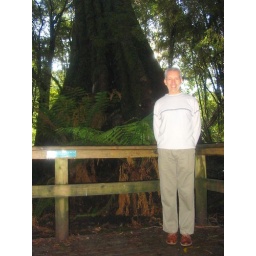
Stephen in front of a (baby) Mountain Ash in Melba Gully, which is next door to his home